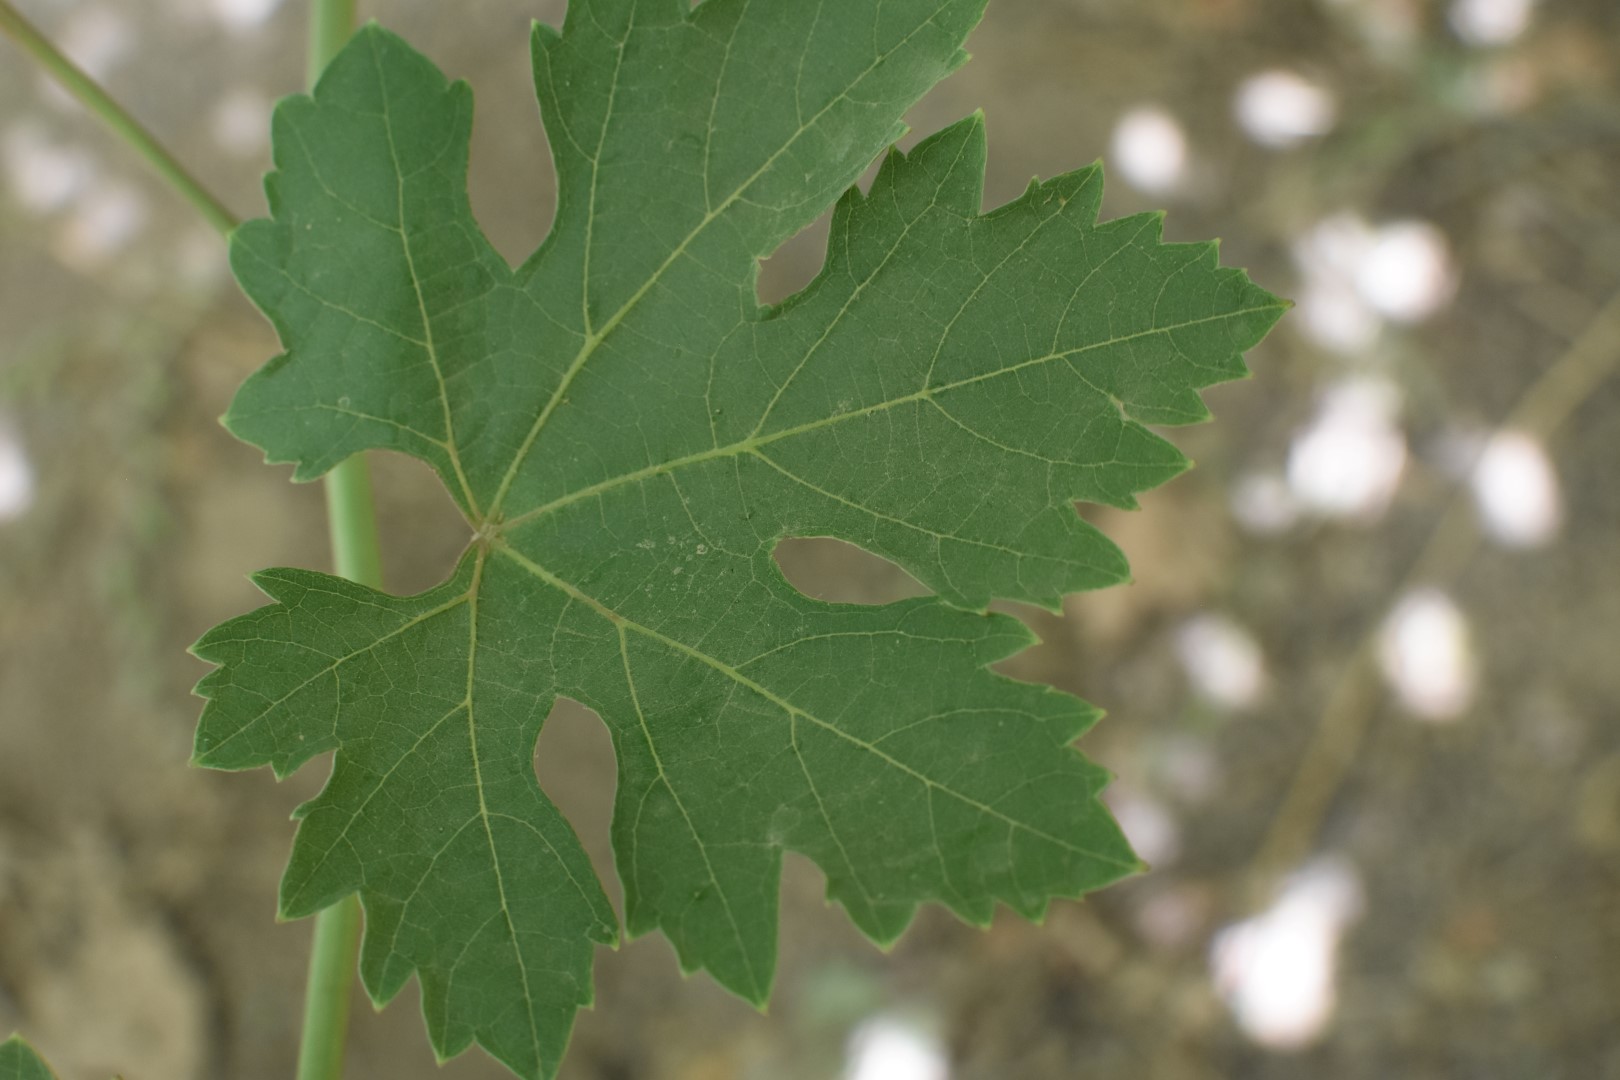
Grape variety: Riasi